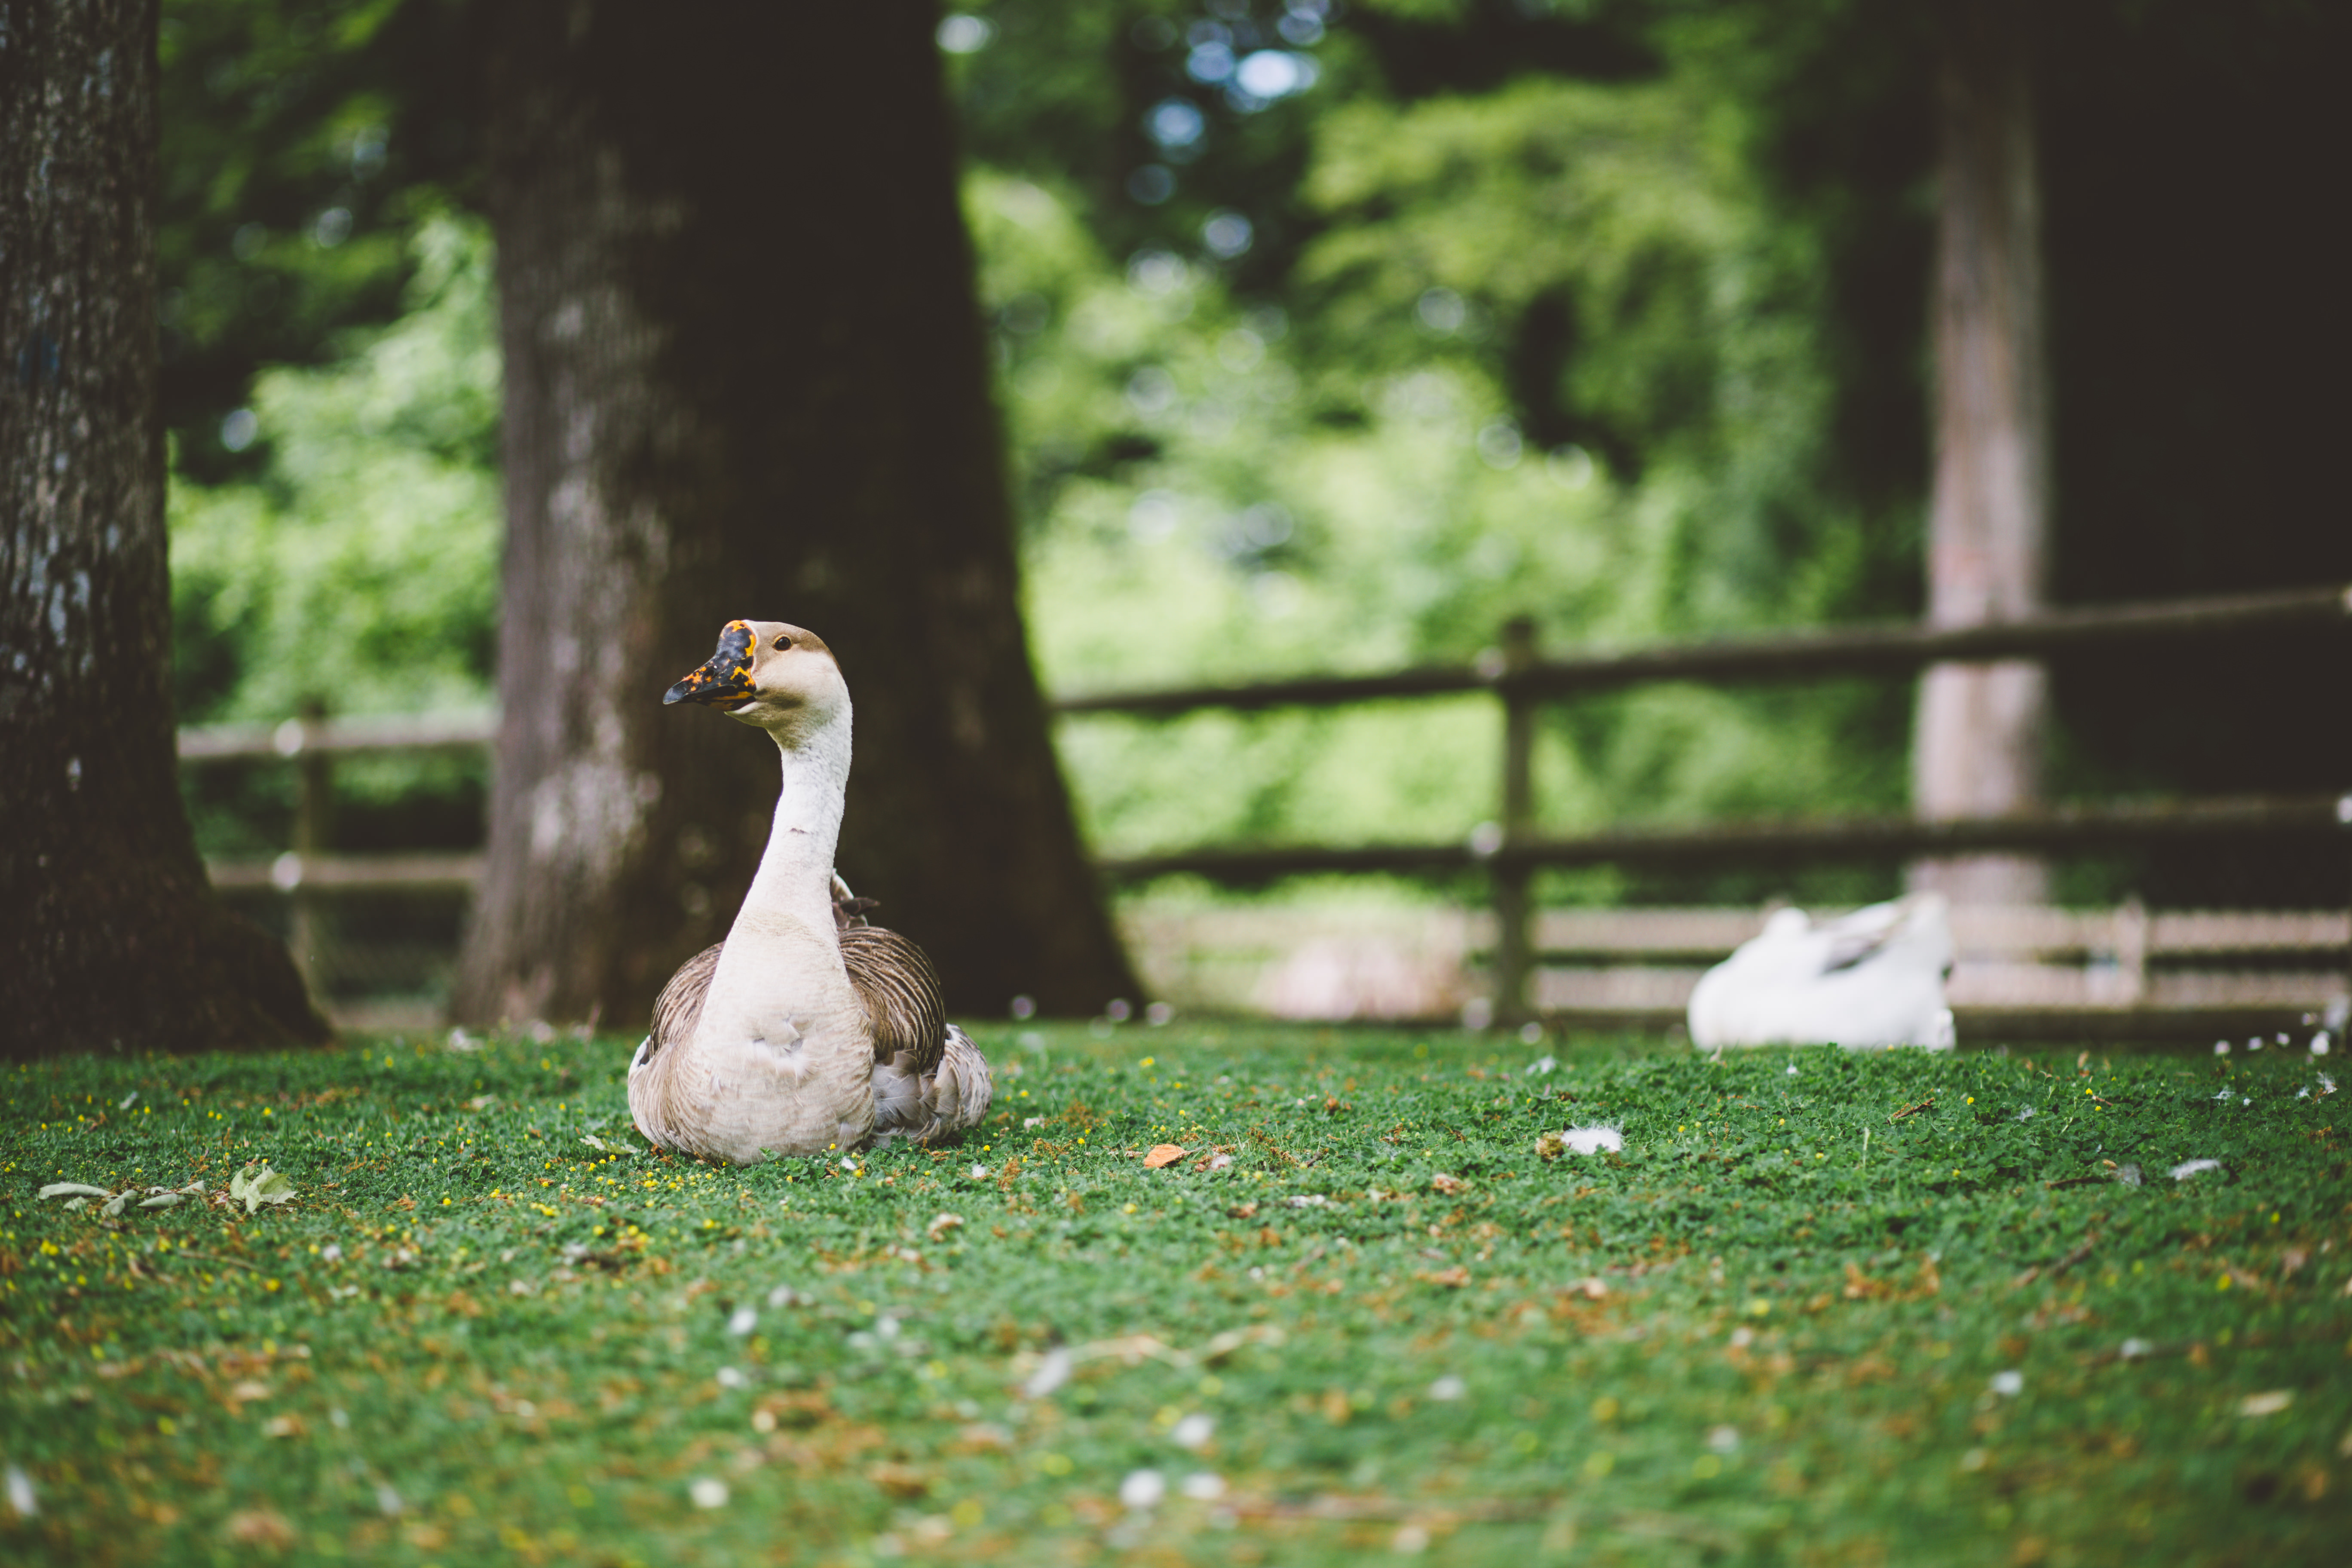
nature, grass, bird, animal, wildlife, green, beak, sitting, garden, fauna, poultry, duck, goose, vertebrate, waterfowl, water bird, ducks geese and swans